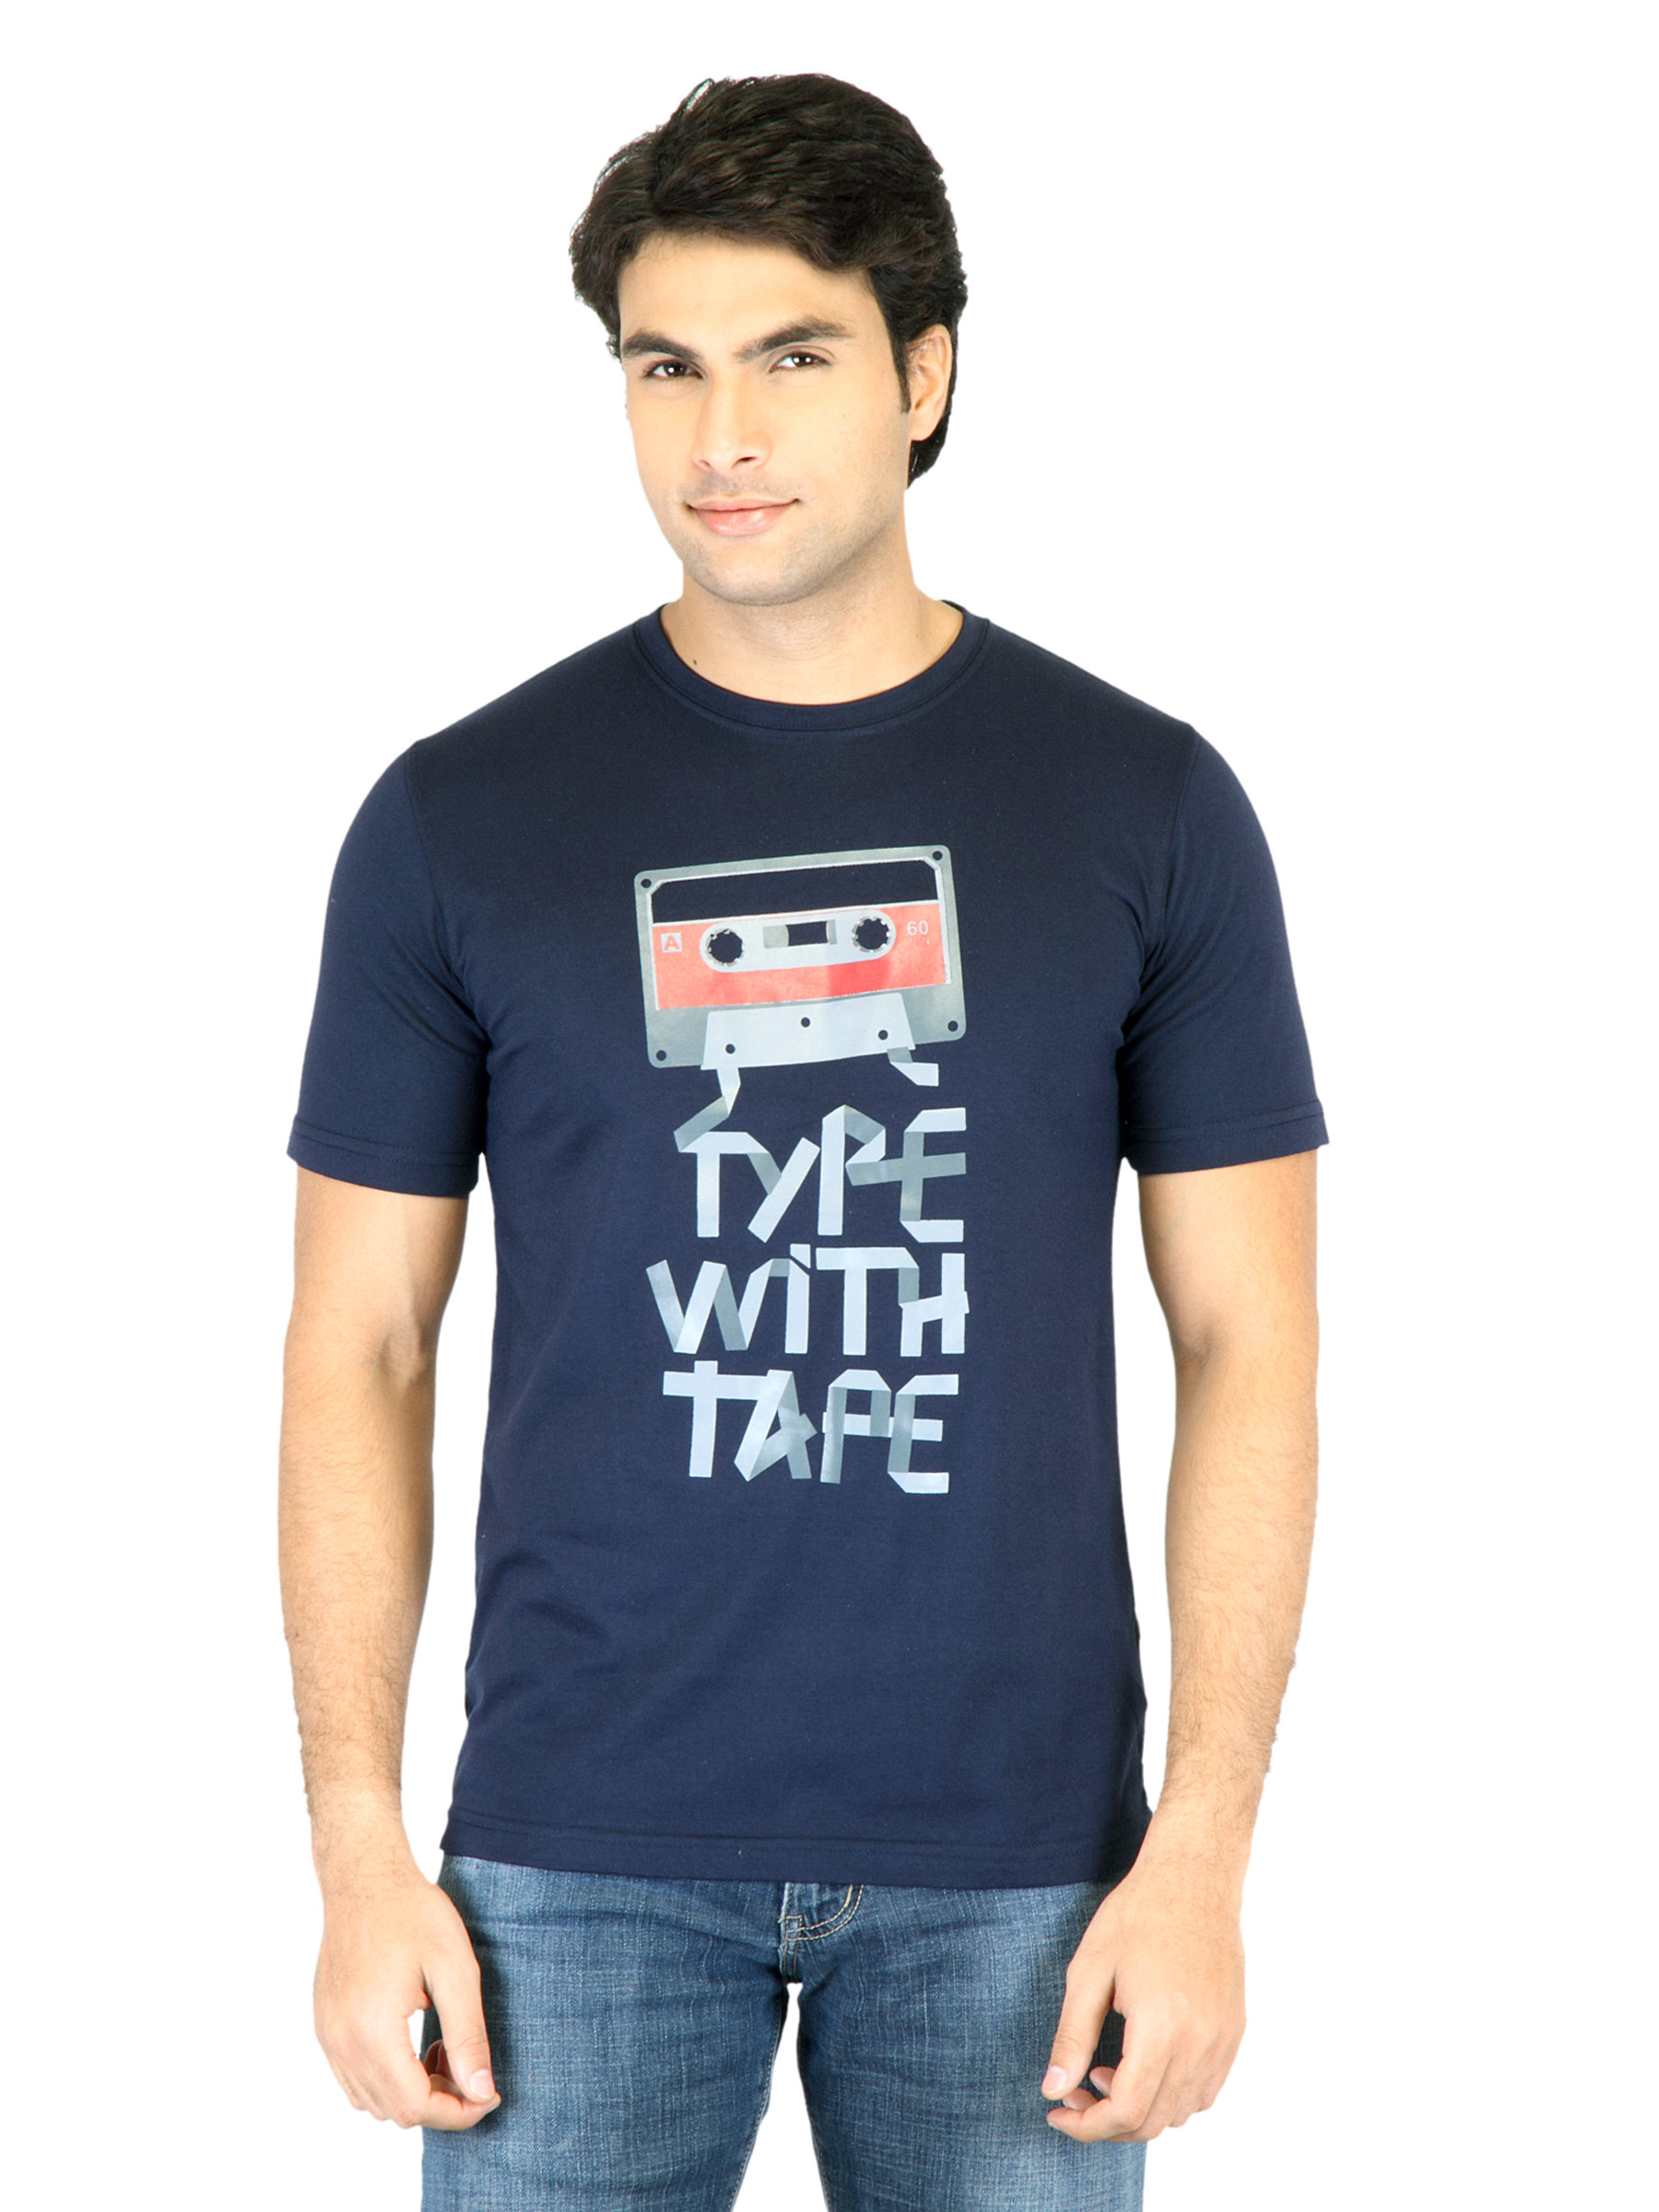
Mark Taylor Men Navy Blue Printed T-shirt
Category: Apparel / Topwear / Tshirts
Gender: Men
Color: Navy Blue
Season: Fall 2011
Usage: Casual